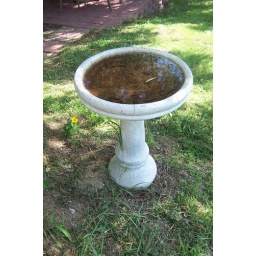
All stationary except the water shimmering in the birdbath reflecting the trees above